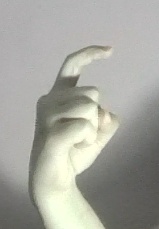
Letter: ra